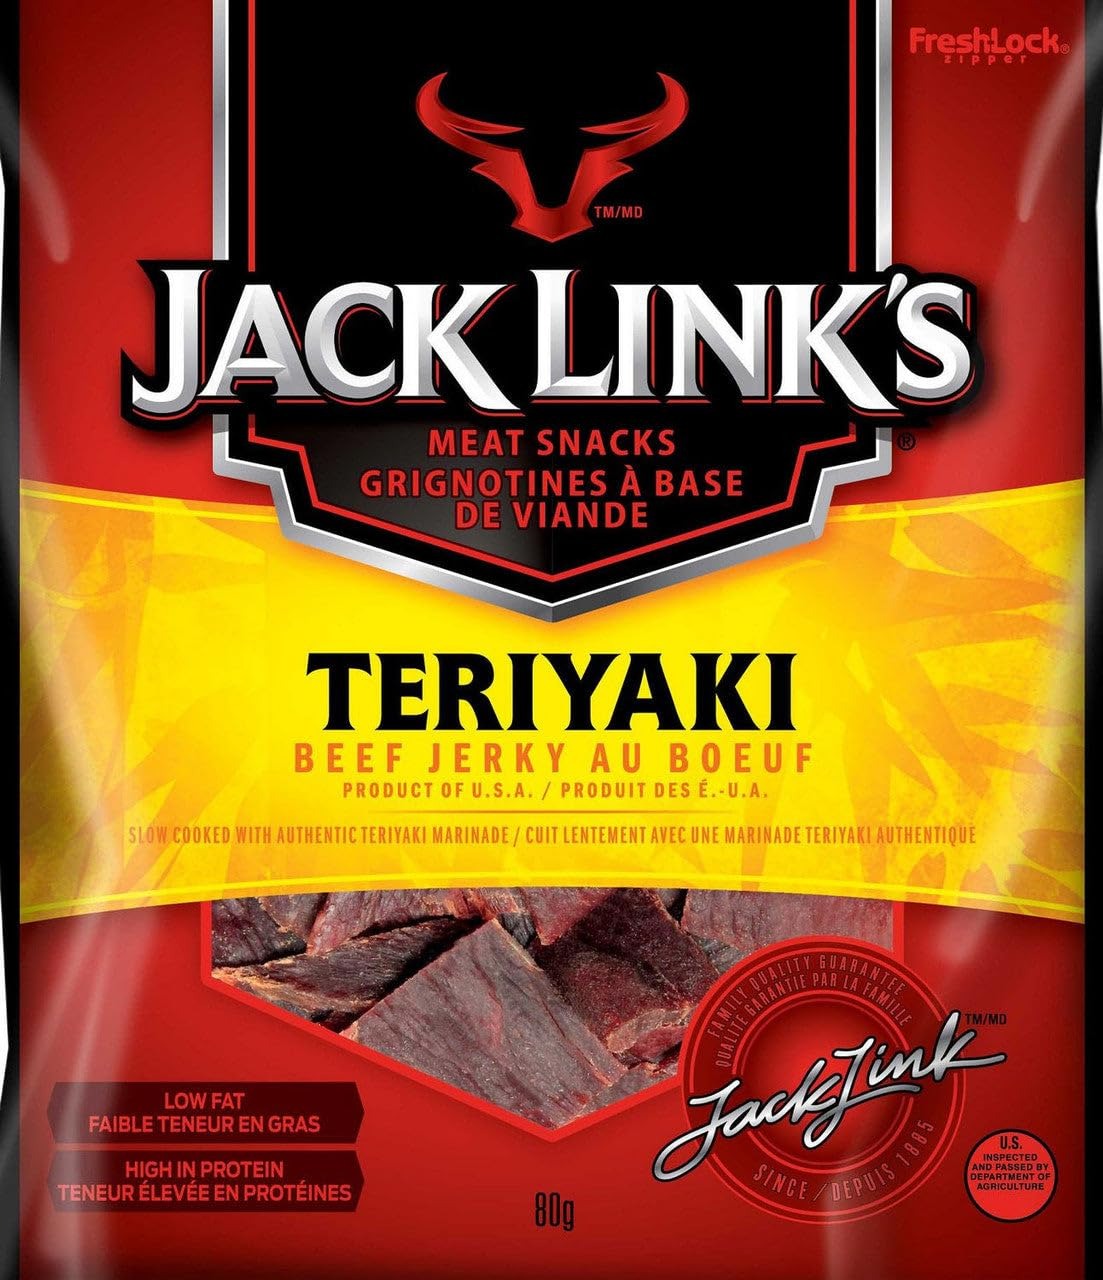
Item Name: Teriyaki Beef Jerky - 80 g
Bullet Point 1: Teriyaki
Bullet Point 2: 80g
Product Description: Assembled Product Length: N/A Assembled Product Height: N/A Assembled Product Width: N/A Flavour: TERIYAKI . Teriyaki 80g
Value: 1.0
Unit: Count

Price: 4.48